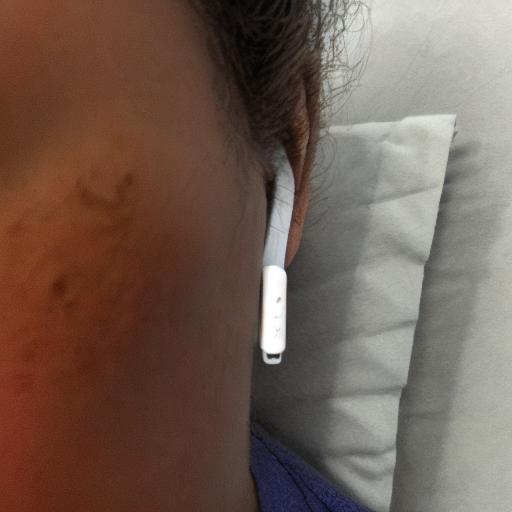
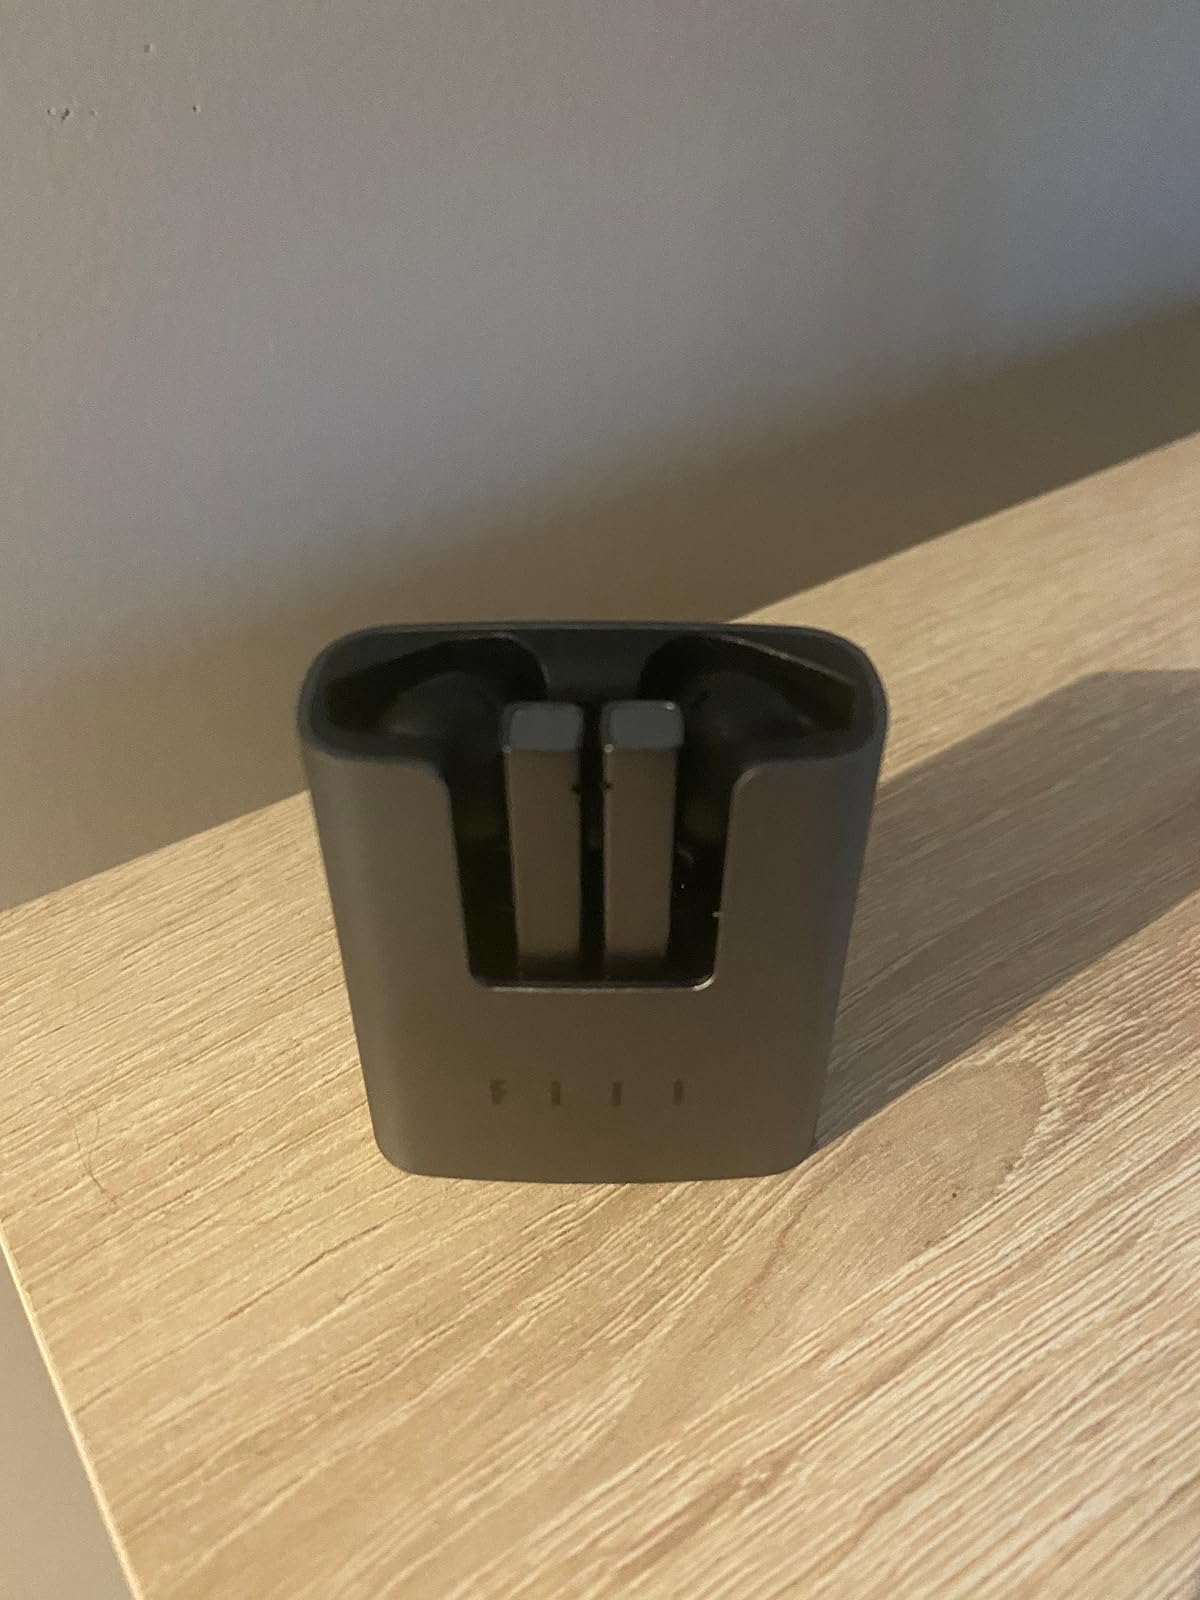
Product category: earbuds
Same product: no